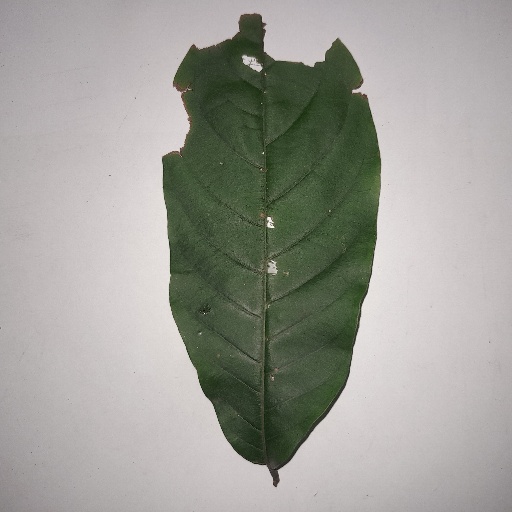
Species: HariTaki
Leaf condition: Shot Hole